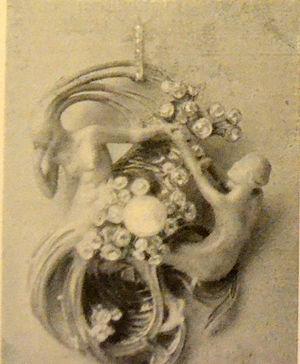
Photo légendée ""Pendant, par M. Vever"" dans un article intitulé ""La décoration et les industries d'art en 1900"" de la ""Revue illustrée"" (Tome relié 1902).
Henri Jean Baptiste Eugène Vever né à Metz le 16 octobre 1854 et mort en décembre 1954 à Noyers est un joaillier, écrivain et collectionneur d'art français, rattaché au courant de l'Art nouveau. Il est aussi un bibliophile renommé et l'un des principaux collectionneurs d'œuvres d'art japonais d'avant guerre.